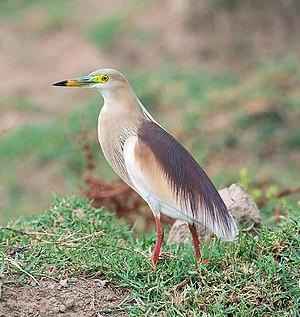
Le Crabier de Gray est une espèce d'oiseaux aquatiques de la famille des Ardeidae. Son nom célèbre John Edward Gray.